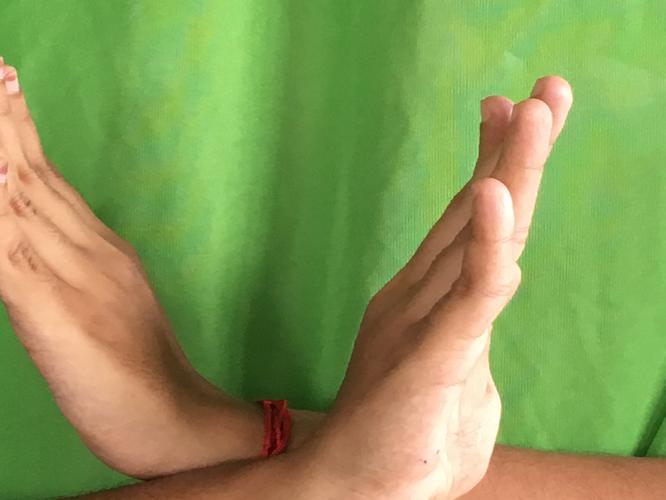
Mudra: Swastikam
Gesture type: double_hand